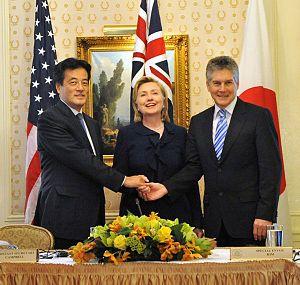
Katsuya Okada, né le 14 juillet 1953 à Yokkaichi dans la préfecture de Mie, est un homme politique japonais, membre du Parti démocrate du Japon qu'il préside du 18 mai 2004 au 17 septembre 2005 et du 18 janvier 2015 au 27 mars 2016, puis du Parti démocrate progressiste dont il est le premier président à partir de sa création le 27 mars 2016 jusqu'au 15 septembre 2016, faisant de lui le chef de l'opposition parlementaire pendant ces périodes. Il est également le secrétaire général et numéro deux du PDJ du 14 décembre 2003 au 18 mai 2004 puis du 17 mai au 4 septembre 2009 et du 17 septembre 2010 au 29 août 2011.